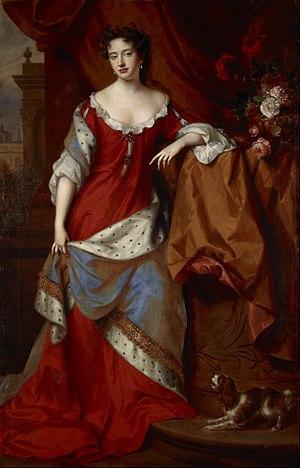
Anne, née à Londres le 6 février 1665 et décédée dans la même ville le 1ᵉʳ août 1714, est reine d'Angleterre, d'Écosse et d'Irlande du 8 mars 1702 à l'entrée en vigueur des Actes d'Union, le 1ᵉʳ mai 1707. À partir de cette date, l'Angleterre et l'Écosse forment un royaume unique, la Grande-Bretagne, dont Anne est la première reine jusqu'à sa mort.